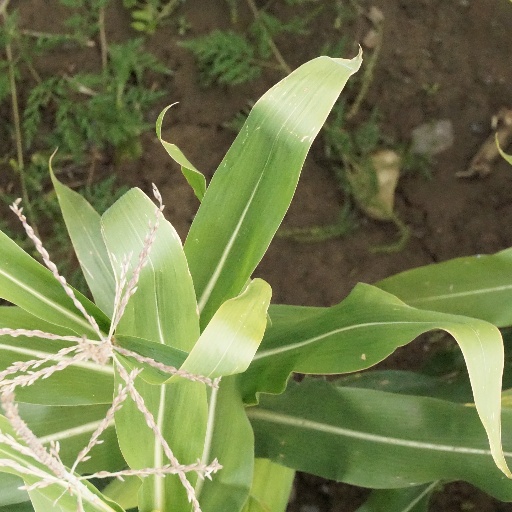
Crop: maize; corn